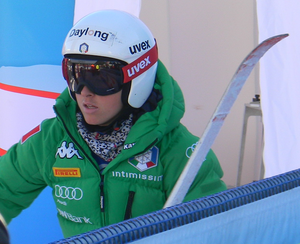
Irene Curtoni, née le 11 août 1985 à Échirolles, est une skieuse alpine italienne. Sa sœur Elena pratique aussi le ski alpin à haut niveau.